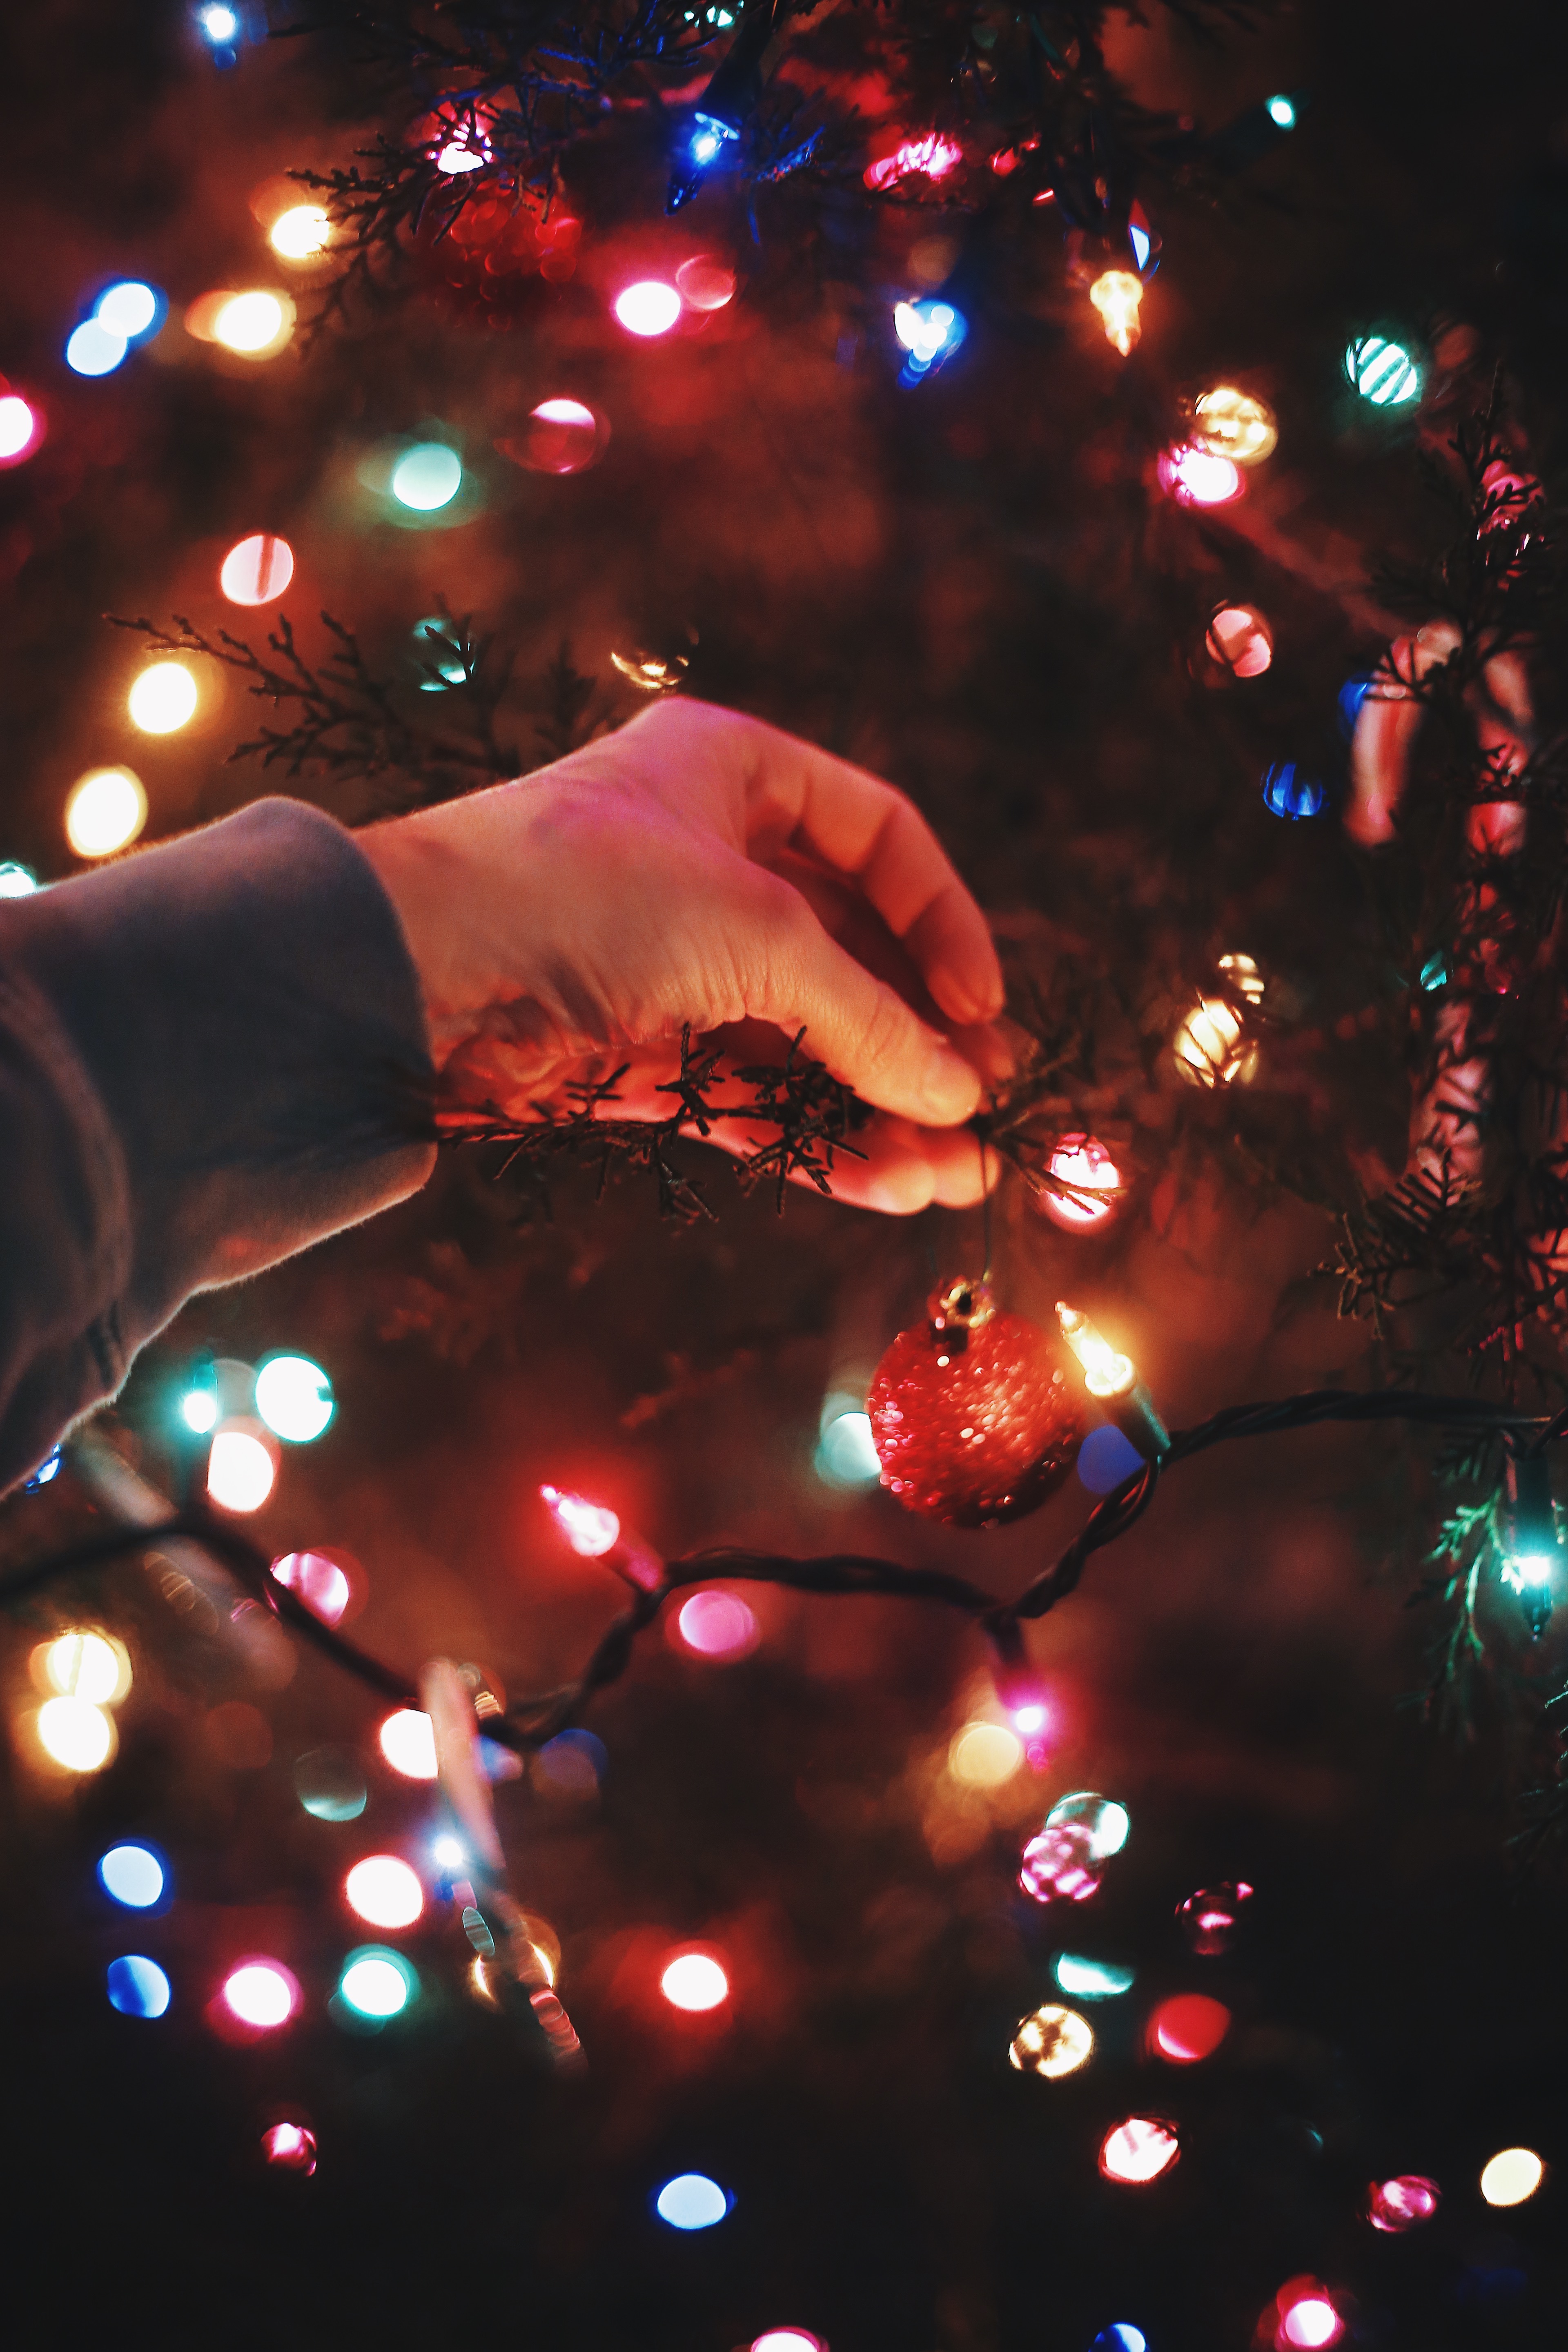
light, christmas, christmas tree, christmas decoration, event, christmas lights